Birmenstorf

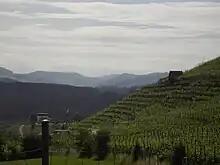
Terraced vineyards outside Birmenstorf

Birmenstorf has an area, , of . Of this area, 44% is used for agricultural purposes, while 36.8% is forested. Of the rest of the land, 15.8% is settled (buildings or roads) and the remainder (3.4%) is non-productive (rivers or lakes).